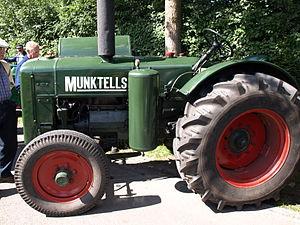
Bolinder-Munktell est une ancienne société suédoise de construction de tracteurs agricoles, de moissonneuse-batteuse, de machines forestières, d'engins de génie civil et de véhicule chenillé en caoutchouc. Elle a été formée en 1932 par la fusion des entreprises Munktell et Bolinder, son motoriste. Elle était basée à Eskilstuna. Son abréviation est communément BM. L'entreprise a fusionné avec Volvo en 1950.